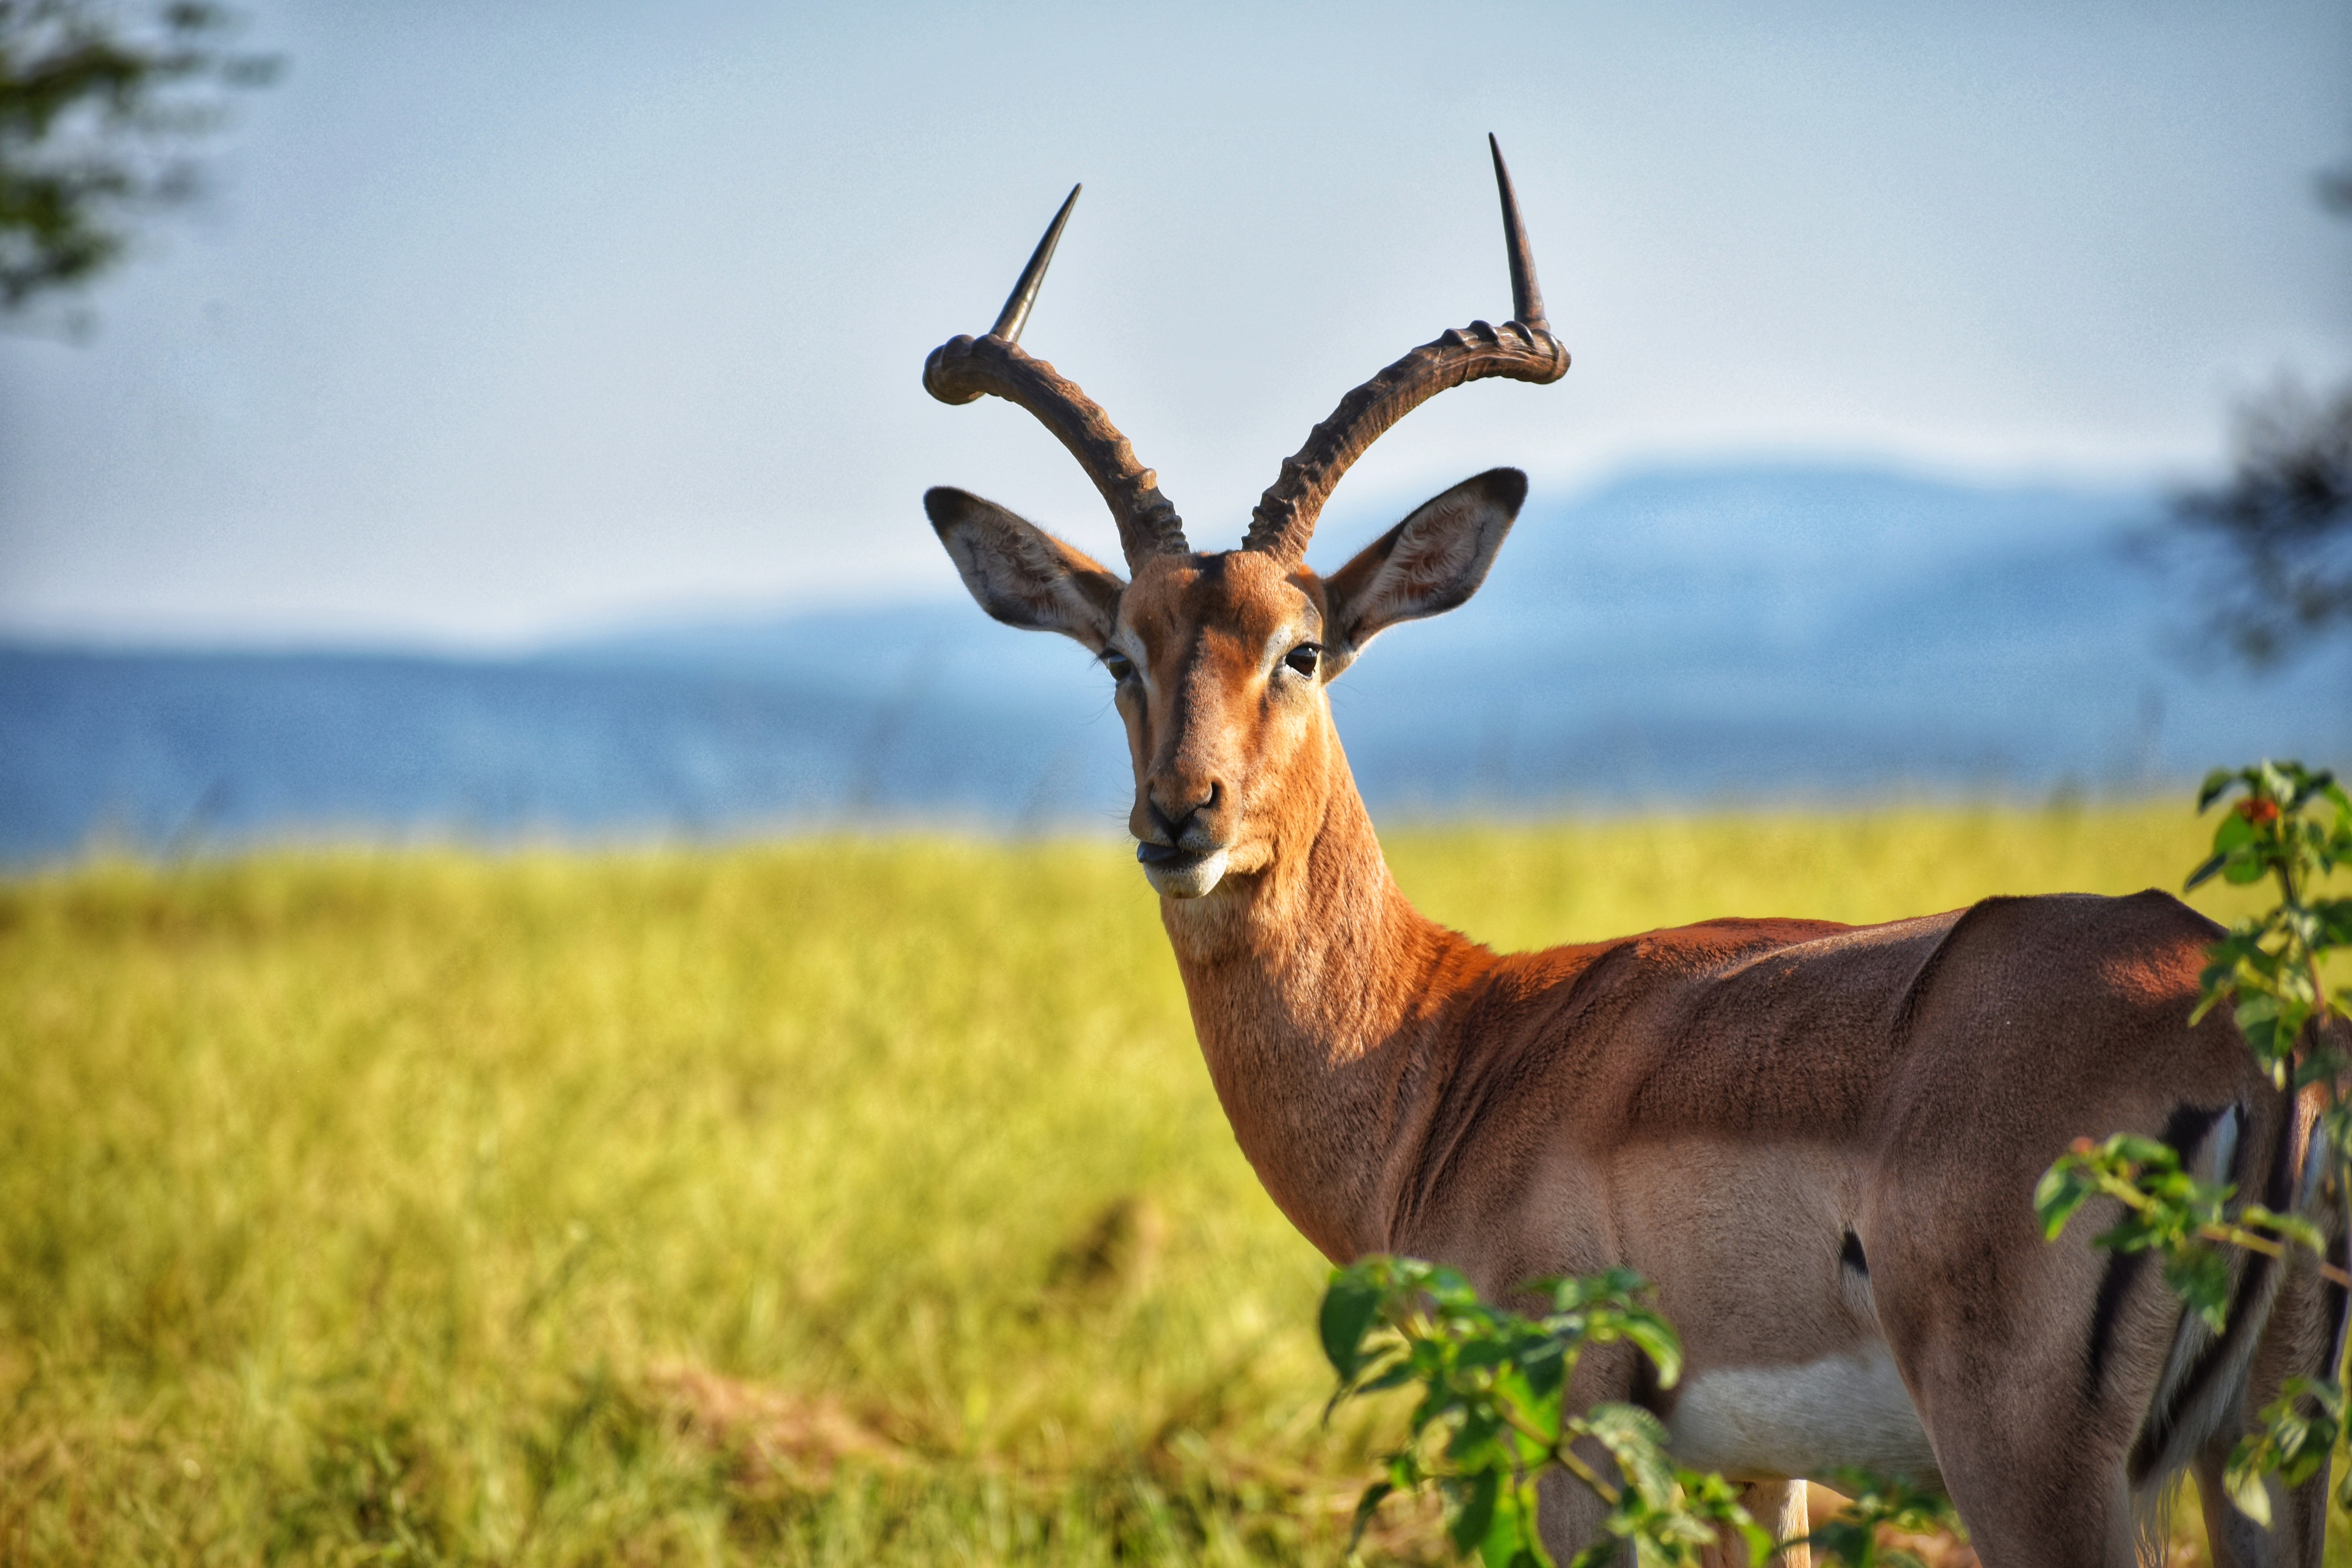
vertebrate, wildlife, mammal, antelope, impala, horn, kudu, terrestrial animal, cow goat family, antler, grassland, deer, hartebeest, national park, gazelle, adaptation, plain, meadow, safari, fawn, pasture